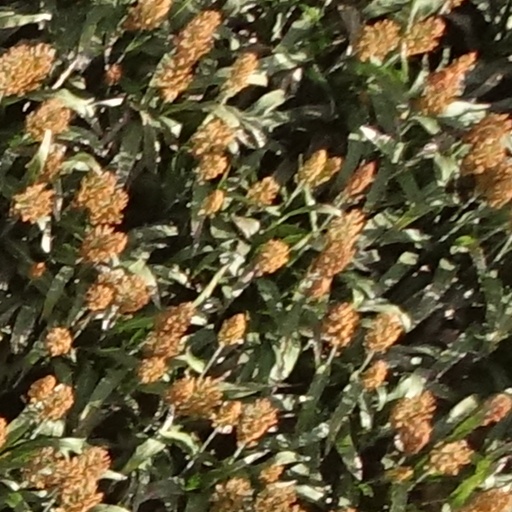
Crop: sorghum